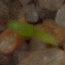
Label: common_chickweed